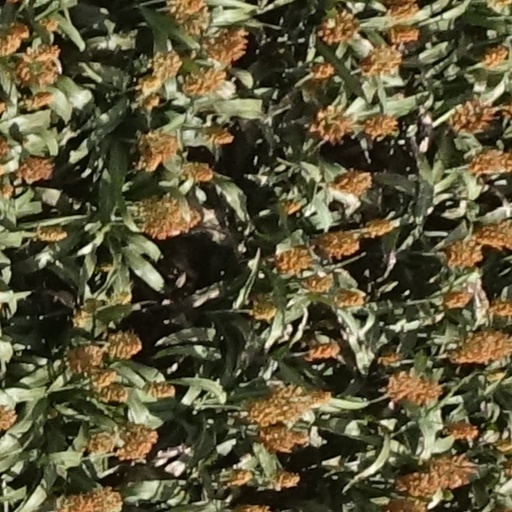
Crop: sorghum